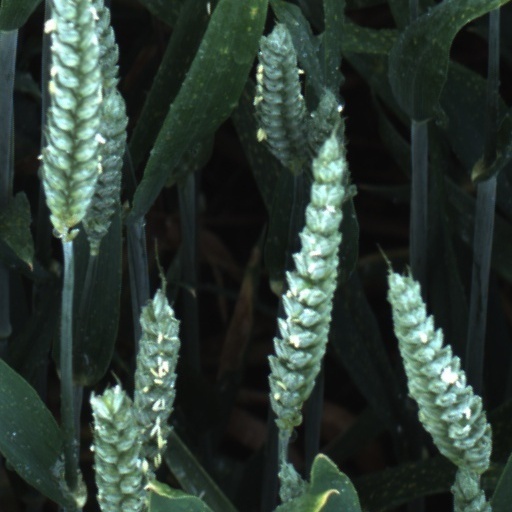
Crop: wheat